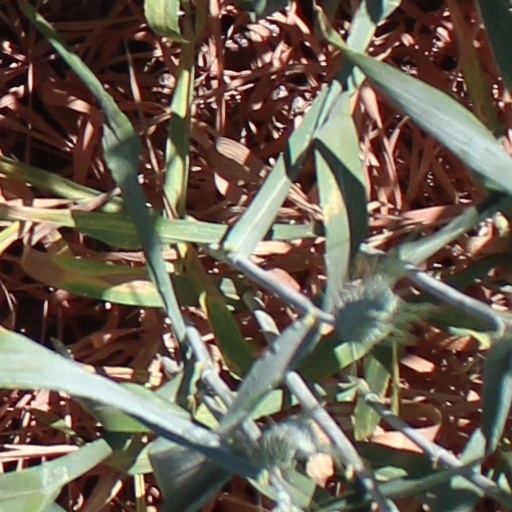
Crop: wheat